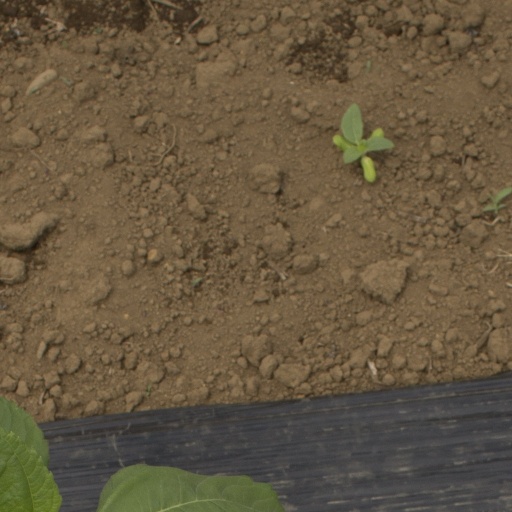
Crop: Jerusalem artichoke